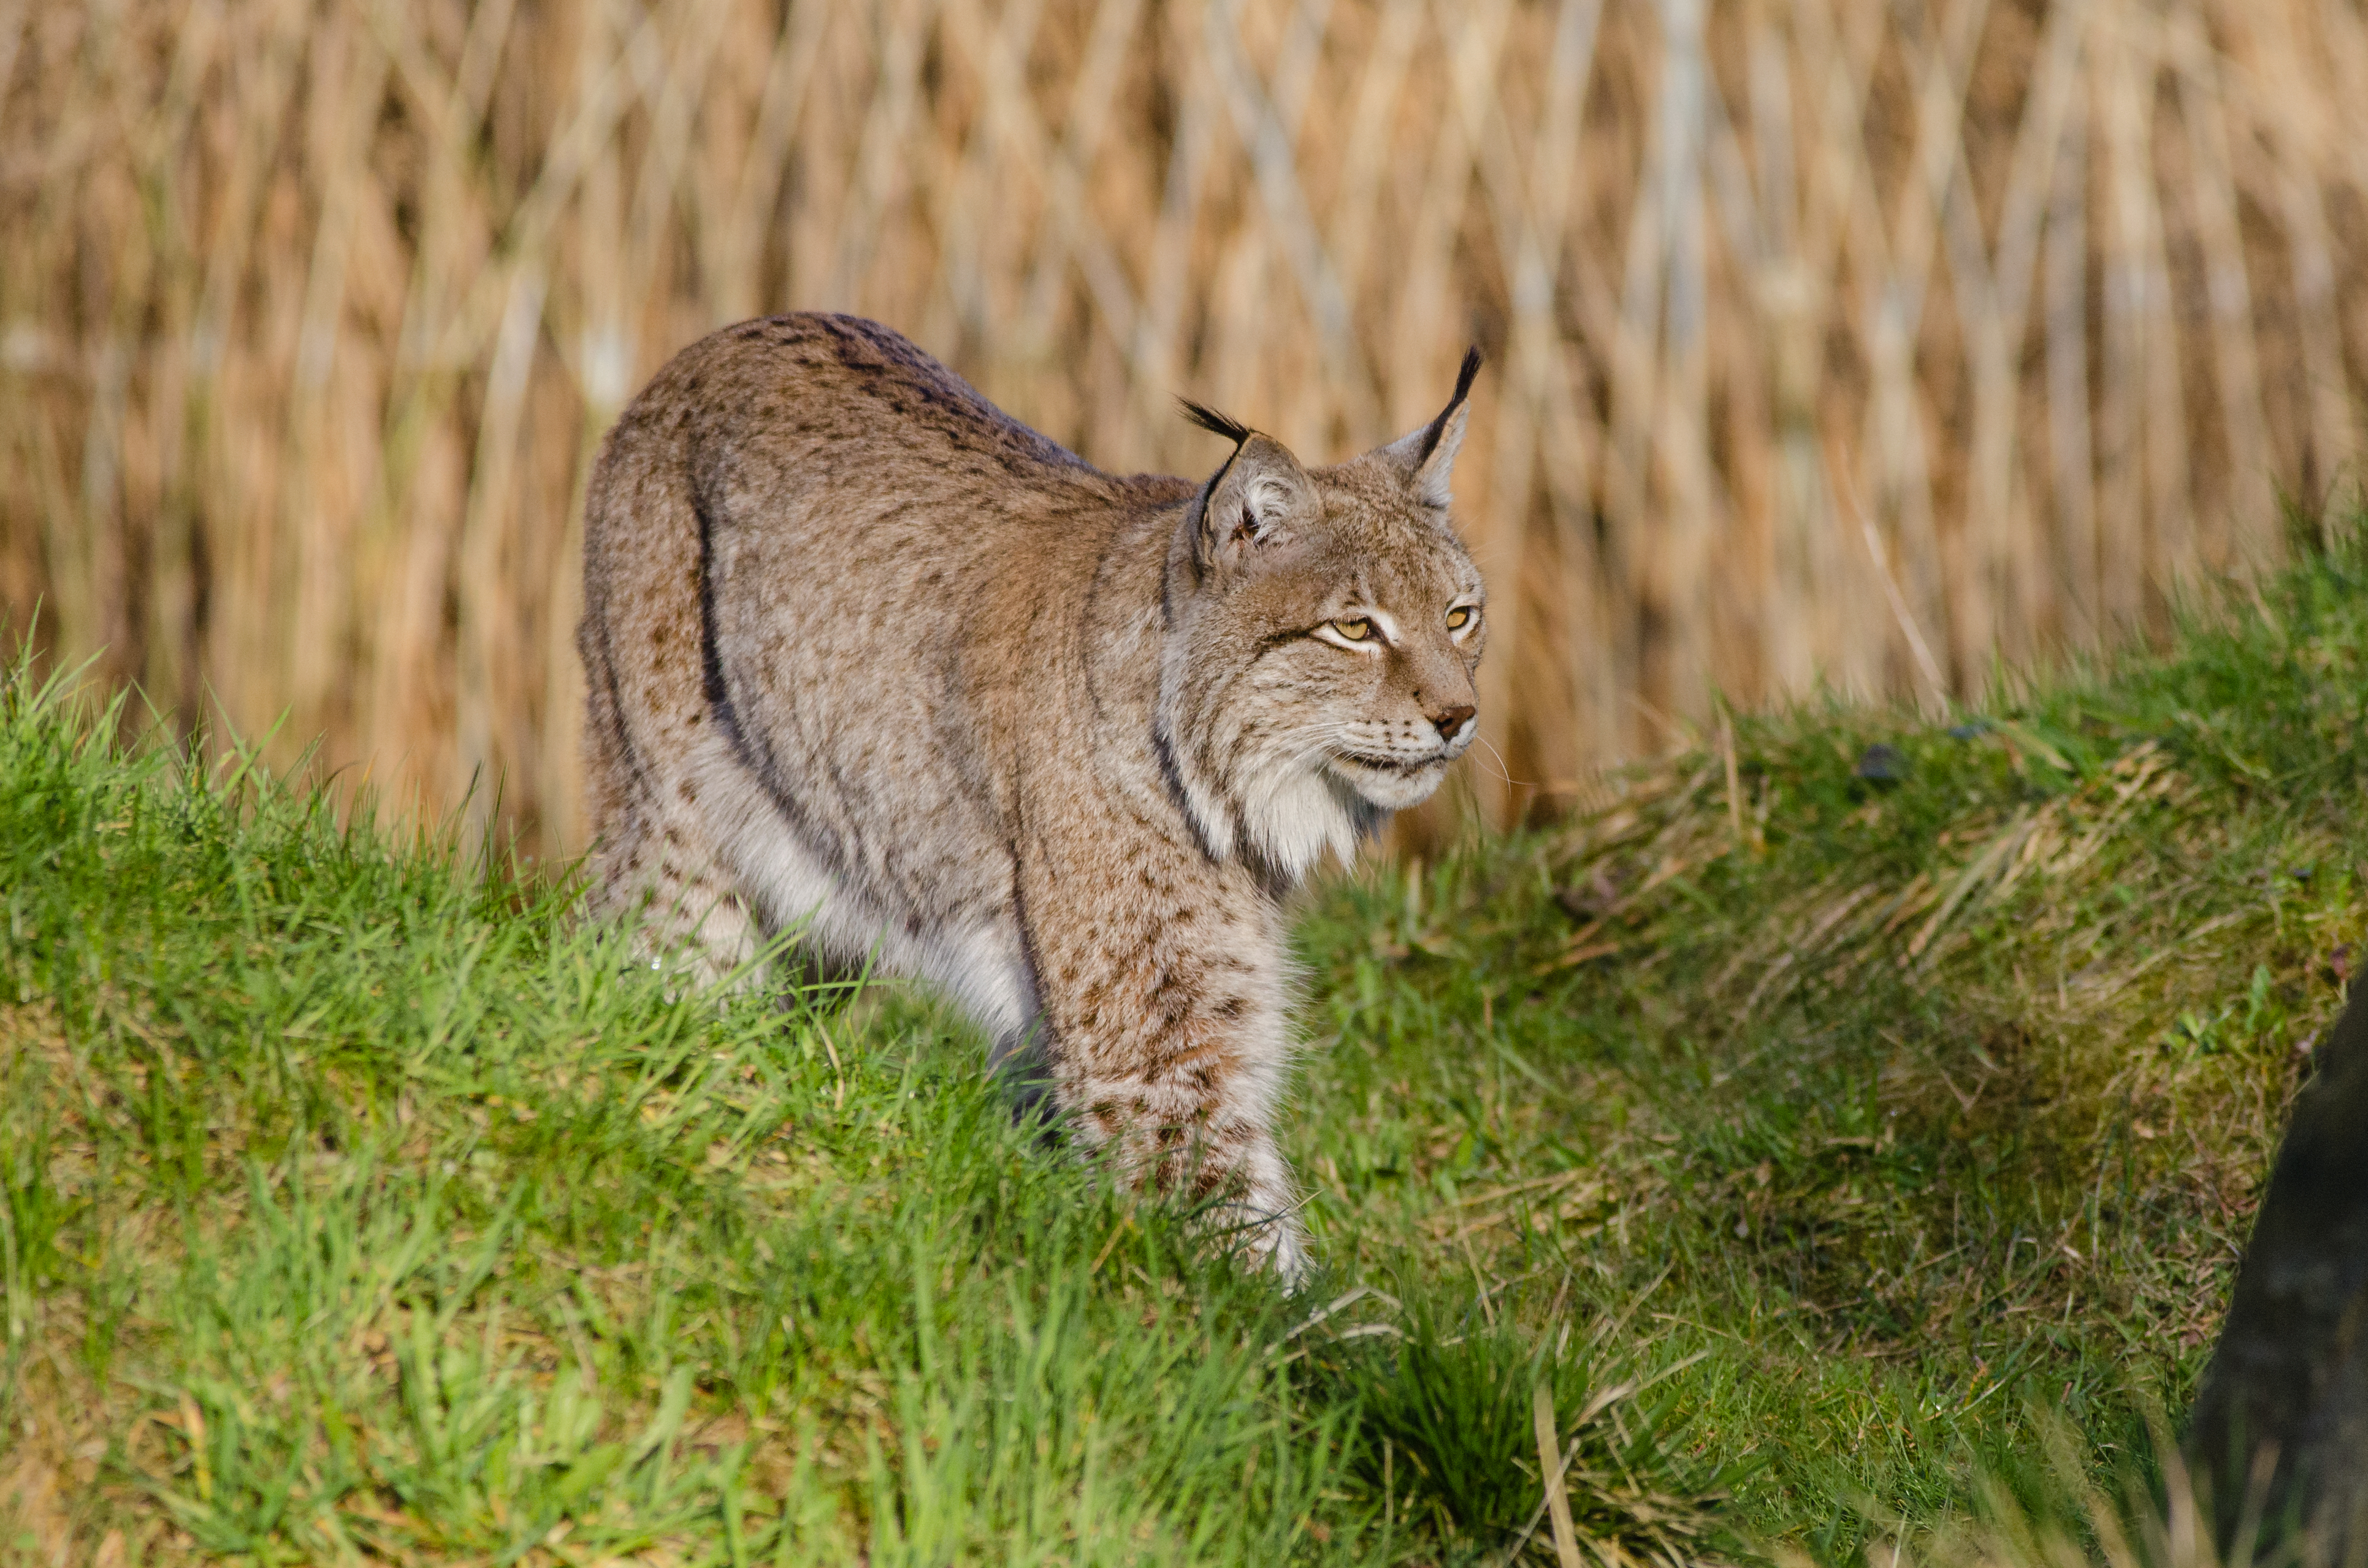
wildlife, zoo, cat, feline, mammal, nikon, fauna, whiskers, ears, vertebrate, germany, deutschland, katze, d7000, tierpark, ohren, lynx, luchs, bobcat, puma, wild cat, small to medium sized cats, cat like mammal